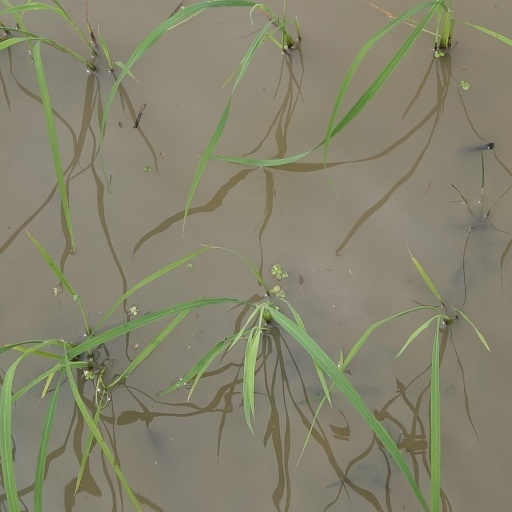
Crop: rice